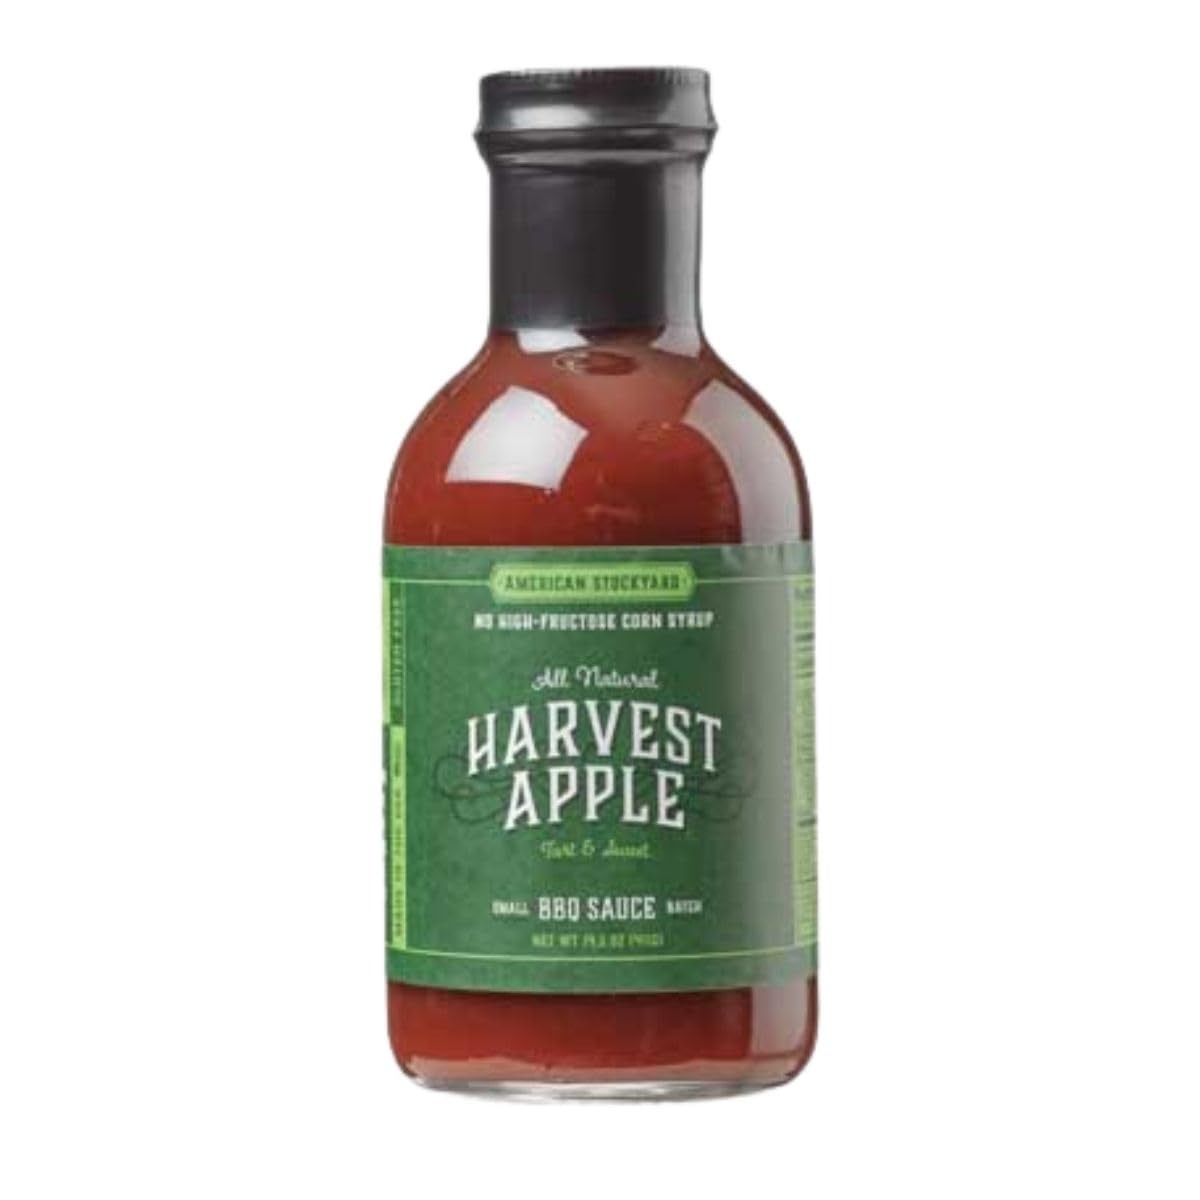
Item Name: American Stockyard - Organic Harvest Apple BBQ Sauce - Made in USA - 14.5oz Bottle - Family Friendly - Handcrafted in Small Batches with All Natural Ingredients
Bullet Point 1: ✔ BECOME THE GRILLMASTER … Leave your neighbours speechless when they come by the house to test out your BBQ skills.
Bullet Point 2: ✔ PUT IT ON ANYTHING … Pork, chicken, seafood, steak, vegetables- you name it! Our BBQ sauce is designed to be versatile and work for whatever dish you’re in the mood for.
Bullet Point 3: ✔ GREAT GIFT IDEA … American Stockyard “Harvest Apple” BBQ Sauce combines tart & sweet Washington apples to make a great gift for the cooking connoisseur in your life!
Bullet Point 4: ✔ AMERICA’S BEST AT HOME … Travel the States without leaving your backyard. Bring amazing flavors from around the country into your home. Proudly made in the USA.
Bullet Point 5: ✔ THERE’S A FLAVOR FOR EVERYONE! … We know that everyone has different likes and dislikes, that’s why we created a number of different flavors to satisfy every palate.
Value: 1.0
Unit: Count

Price: 14.95